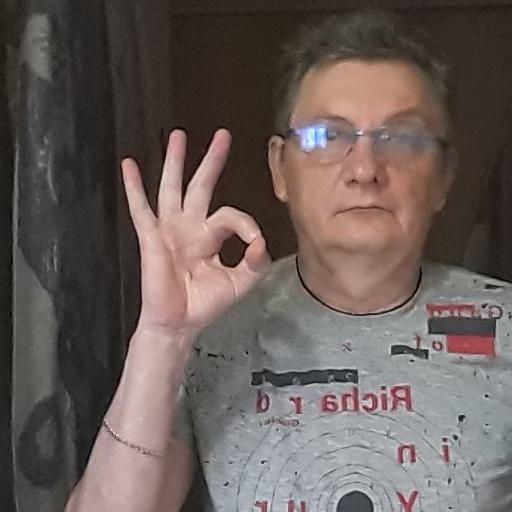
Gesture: ok